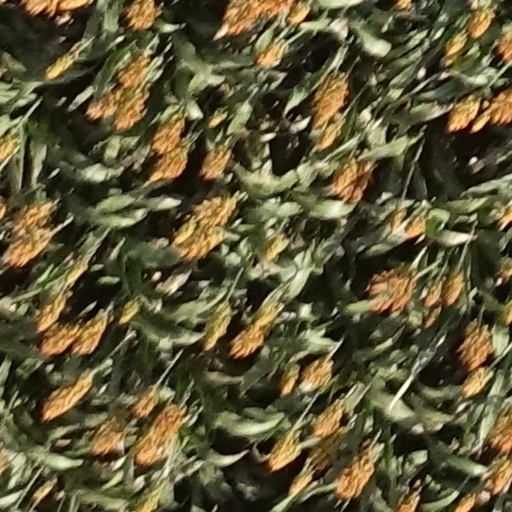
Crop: sorghum